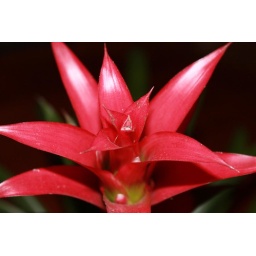
Playing around with my new camera. The bromeliad is considered a house plant in Arizona.